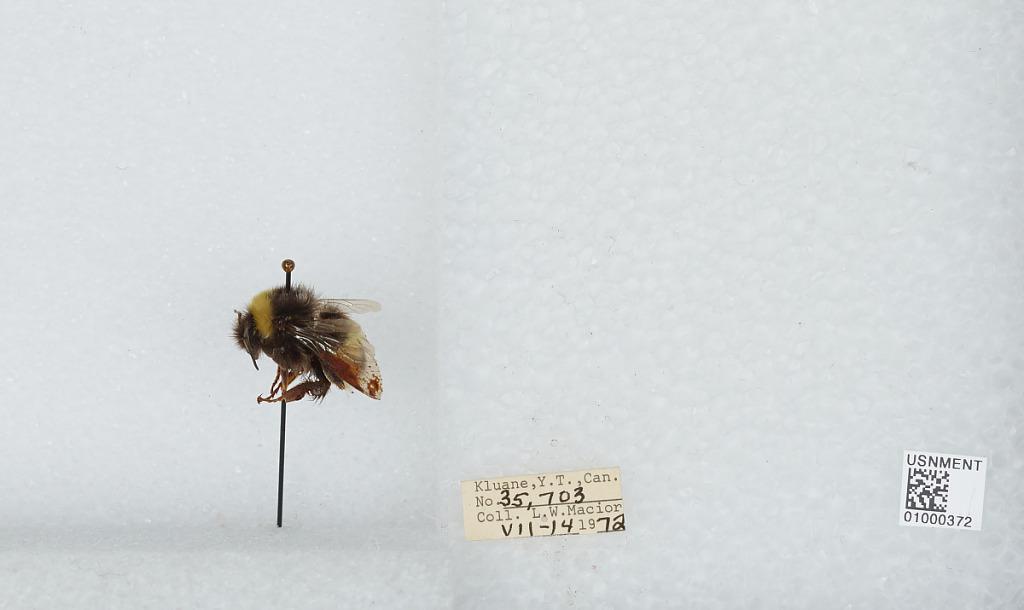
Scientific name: Bombus (Bombus) lucorum (Linnaeus)
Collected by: L. Macior
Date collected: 1972-7-14
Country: Canada
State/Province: Yukon Territory
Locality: Kluane
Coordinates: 60.75, -139.5